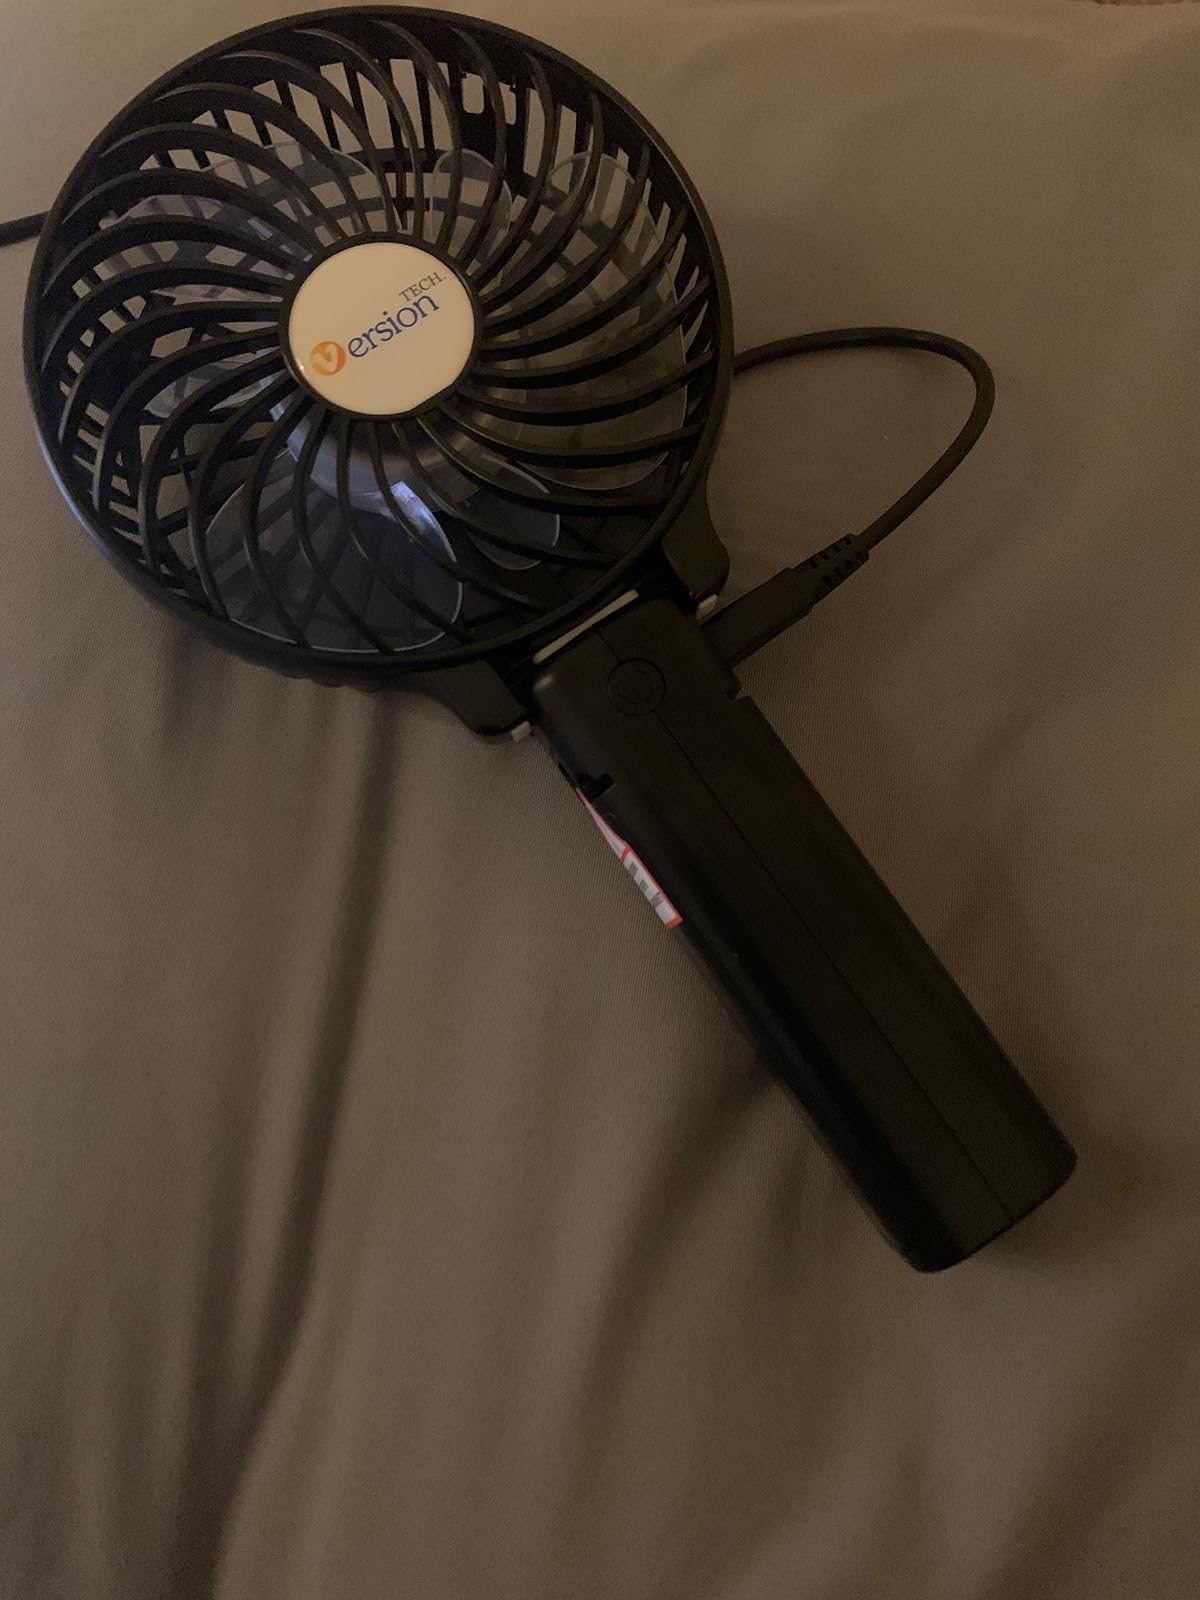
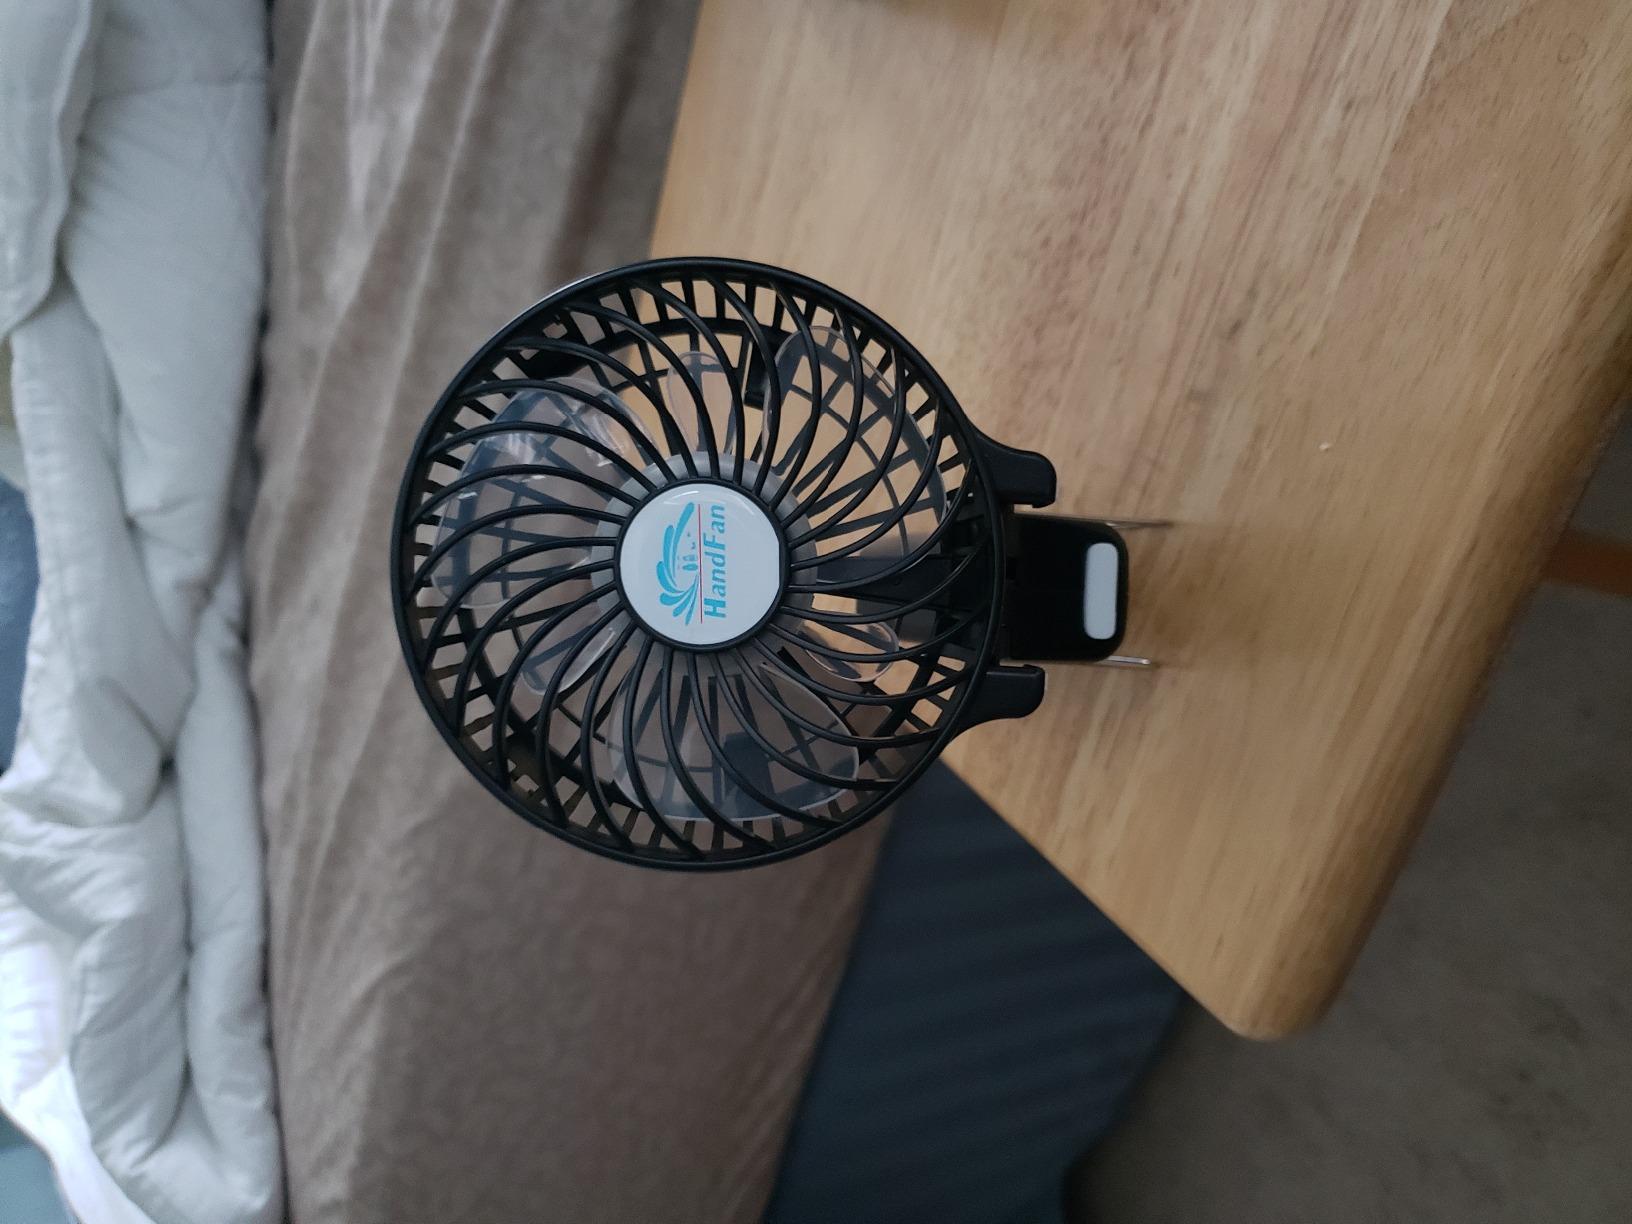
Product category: fan
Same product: yes